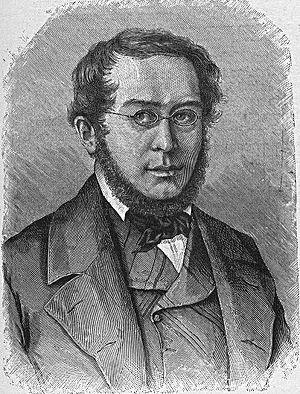
Pierre-Joseph Proudhon, né le 15 janvier 1809 à Besançon et mort le 19 janvier 1865 à Paris, dans le quartier de Passy, est un polémiste, journaliste, économiste, philosophe, politique et sociologue français. Précurseur de l'anarchisme, il est le seul théoricien révolutionnaire du XIXᵉ siècle à être issu du milieu ouvrier.
Léon Walras, né à Évreux le 16 décembre 1834 et mort à Clarens le 5 janvier 1910, est un économiste français ayant fait carrière à l'université de Lausanne en Suisse. S'il a profondément marqué l'histoire de la science économique c'est en grande partie par l'influence qu'il a exercée sur des économistes majoritairement de langue anglaise. Uniquement titulaire du baccalauréat, Walras a malgré tout toujours été soutenu par son père Auguste Walras, un inspecteur d'académie passionné d'économie, dont il a repris dans une large mesure la doctrine économique. C'est grâce à Louis Ruchonnet, un homme politique suisse d'envergure désireux de promouvoir l'université de Lausanne, qu'il est nommé professeur à Lausanne. C'est encore lui qui l'aide à diffuser son œuvre.